Battle of Quatre Bras order of battle

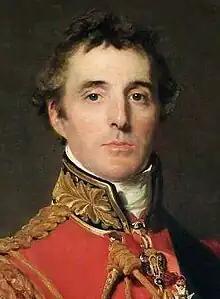
Arthur Wellesley, the Duke of Wellington

Field Marshal Arthur Wellesley, Duke of Wellington